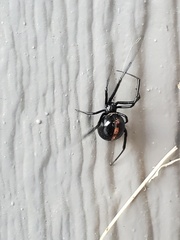
Species: Lactrodectus_hesperus